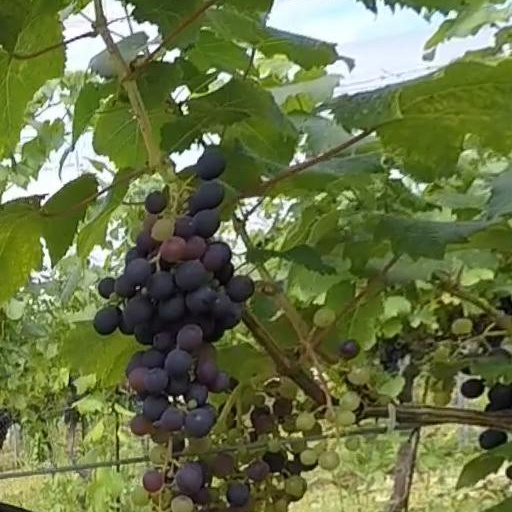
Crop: grape